Gaza envelope

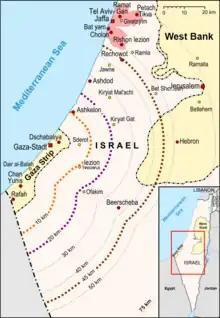
The Gaza envelope is defined as the territory in Israel that is within 7 km of the Gaza Strip

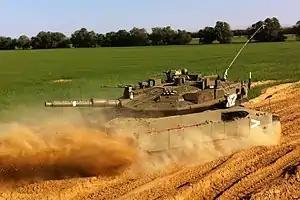
A Merkava Mark IV tank patrols the Gaza border (February 2012)

The Gaza envelope ("otef aza") encompasses the populated areas in the Southern District of Israel that are within of the Gaza Strip border and are therefore within range of mortar shells and Qassam rockets launched from the Gaza Strip.